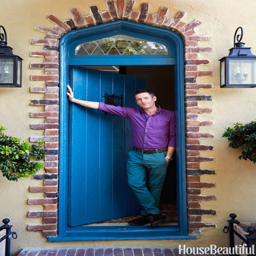
person in the entry of his 1920s - style apartment .